Symphony No. 81 (Haydn)

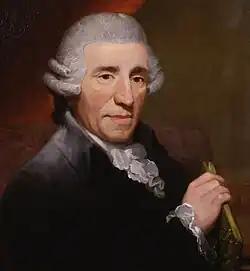
Portrait of Haydn by Thomas Hardy.

Symphony No. 81 in G major (Hoboken I/81) is a symphony by Joseph Haydn composed in 1784 as part of a trio of symphonies that also included symphonies 79 and 80.These three symphonies were specially written for performance in March 1785.